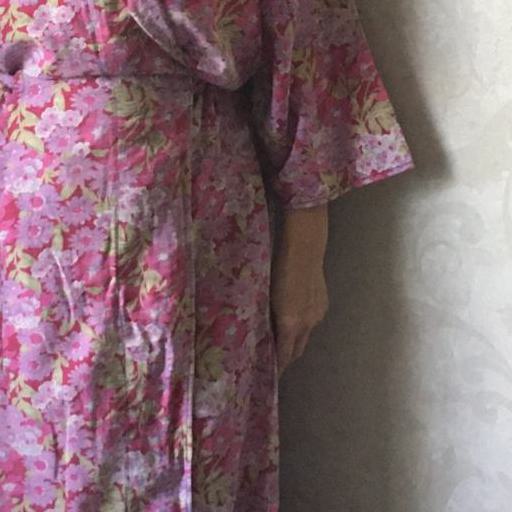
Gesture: no_gesture